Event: Nepal Earthquake
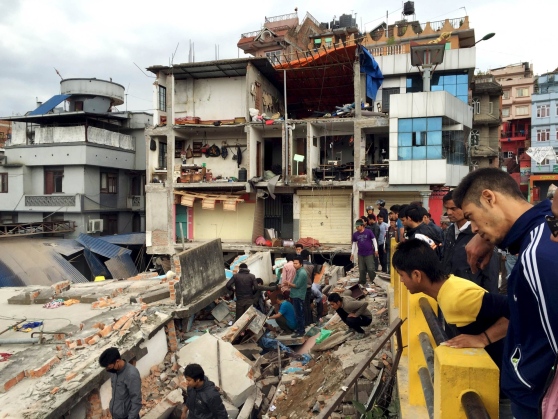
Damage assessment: damage